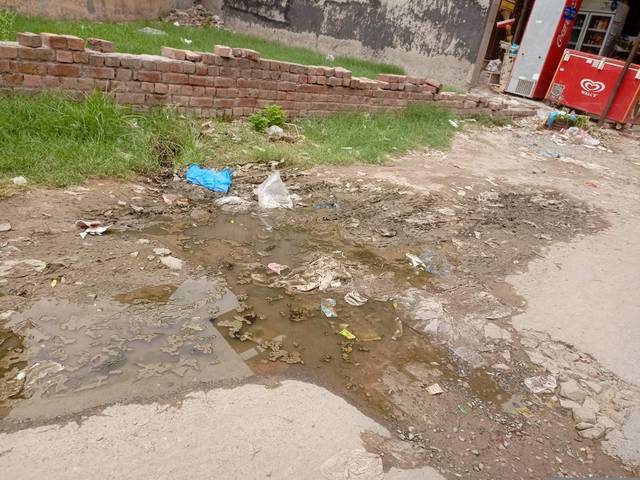
Region: Pakistan
Coordinates: 31.425, 74.194